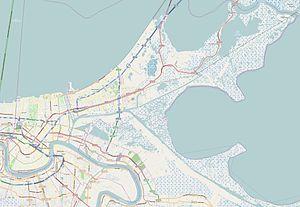
L'université Loyola est une université privée jésuite sise à La Nouvelle-Orléans en Louisiane, aux États-Unis. L'établissement fondé en 1904 est devenu une université en 1912. L'établissement a été nommé en l'honneur d'Ignace de Loyola.
La Maison Napoléon, connue également sous le nom de Maison Girod, est un bâtiment historique situé dans le quartier du Vieux carré français de La Nouvelle-Orléans en Louisiane.
L'université Tulane, en anglais Tulane University, est une université privée américaine, fondée en 1834 et située principalement à La Nouvelle-Orléans, dans l'État de la Louisiane.
Edgelake, ou Little Woods, est un quartier de La Nouvelle-Orléans Est, situé en bordure du lac Pontchartrain, aux États-Unis.